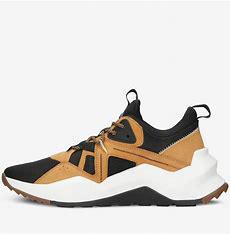
Brand: Timberland
Model: Madbury